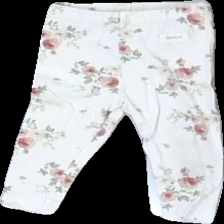
View: front
Type: Trousers
Category: Children
Brand: Not in the list
Brand text on label: Newbie
Colors: White, Pink, Green, Multicolor
Material: 100% cotton
Pattern: Floral print
Cut: Regular, C-collar
Size: 68
Season: All
Stains: Minor
Price range: 50-100
Recommended usage: Recycle
Comment: Washed out colors